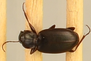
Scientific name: Calathus advena
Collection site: Rocky Mountains NEON (RMNP), plot RMNP_014